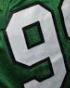
Number: 9